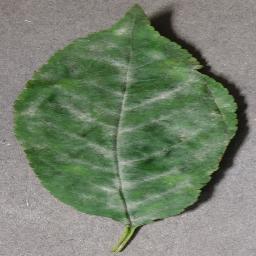
Label: Cherry___Powdery_mildew